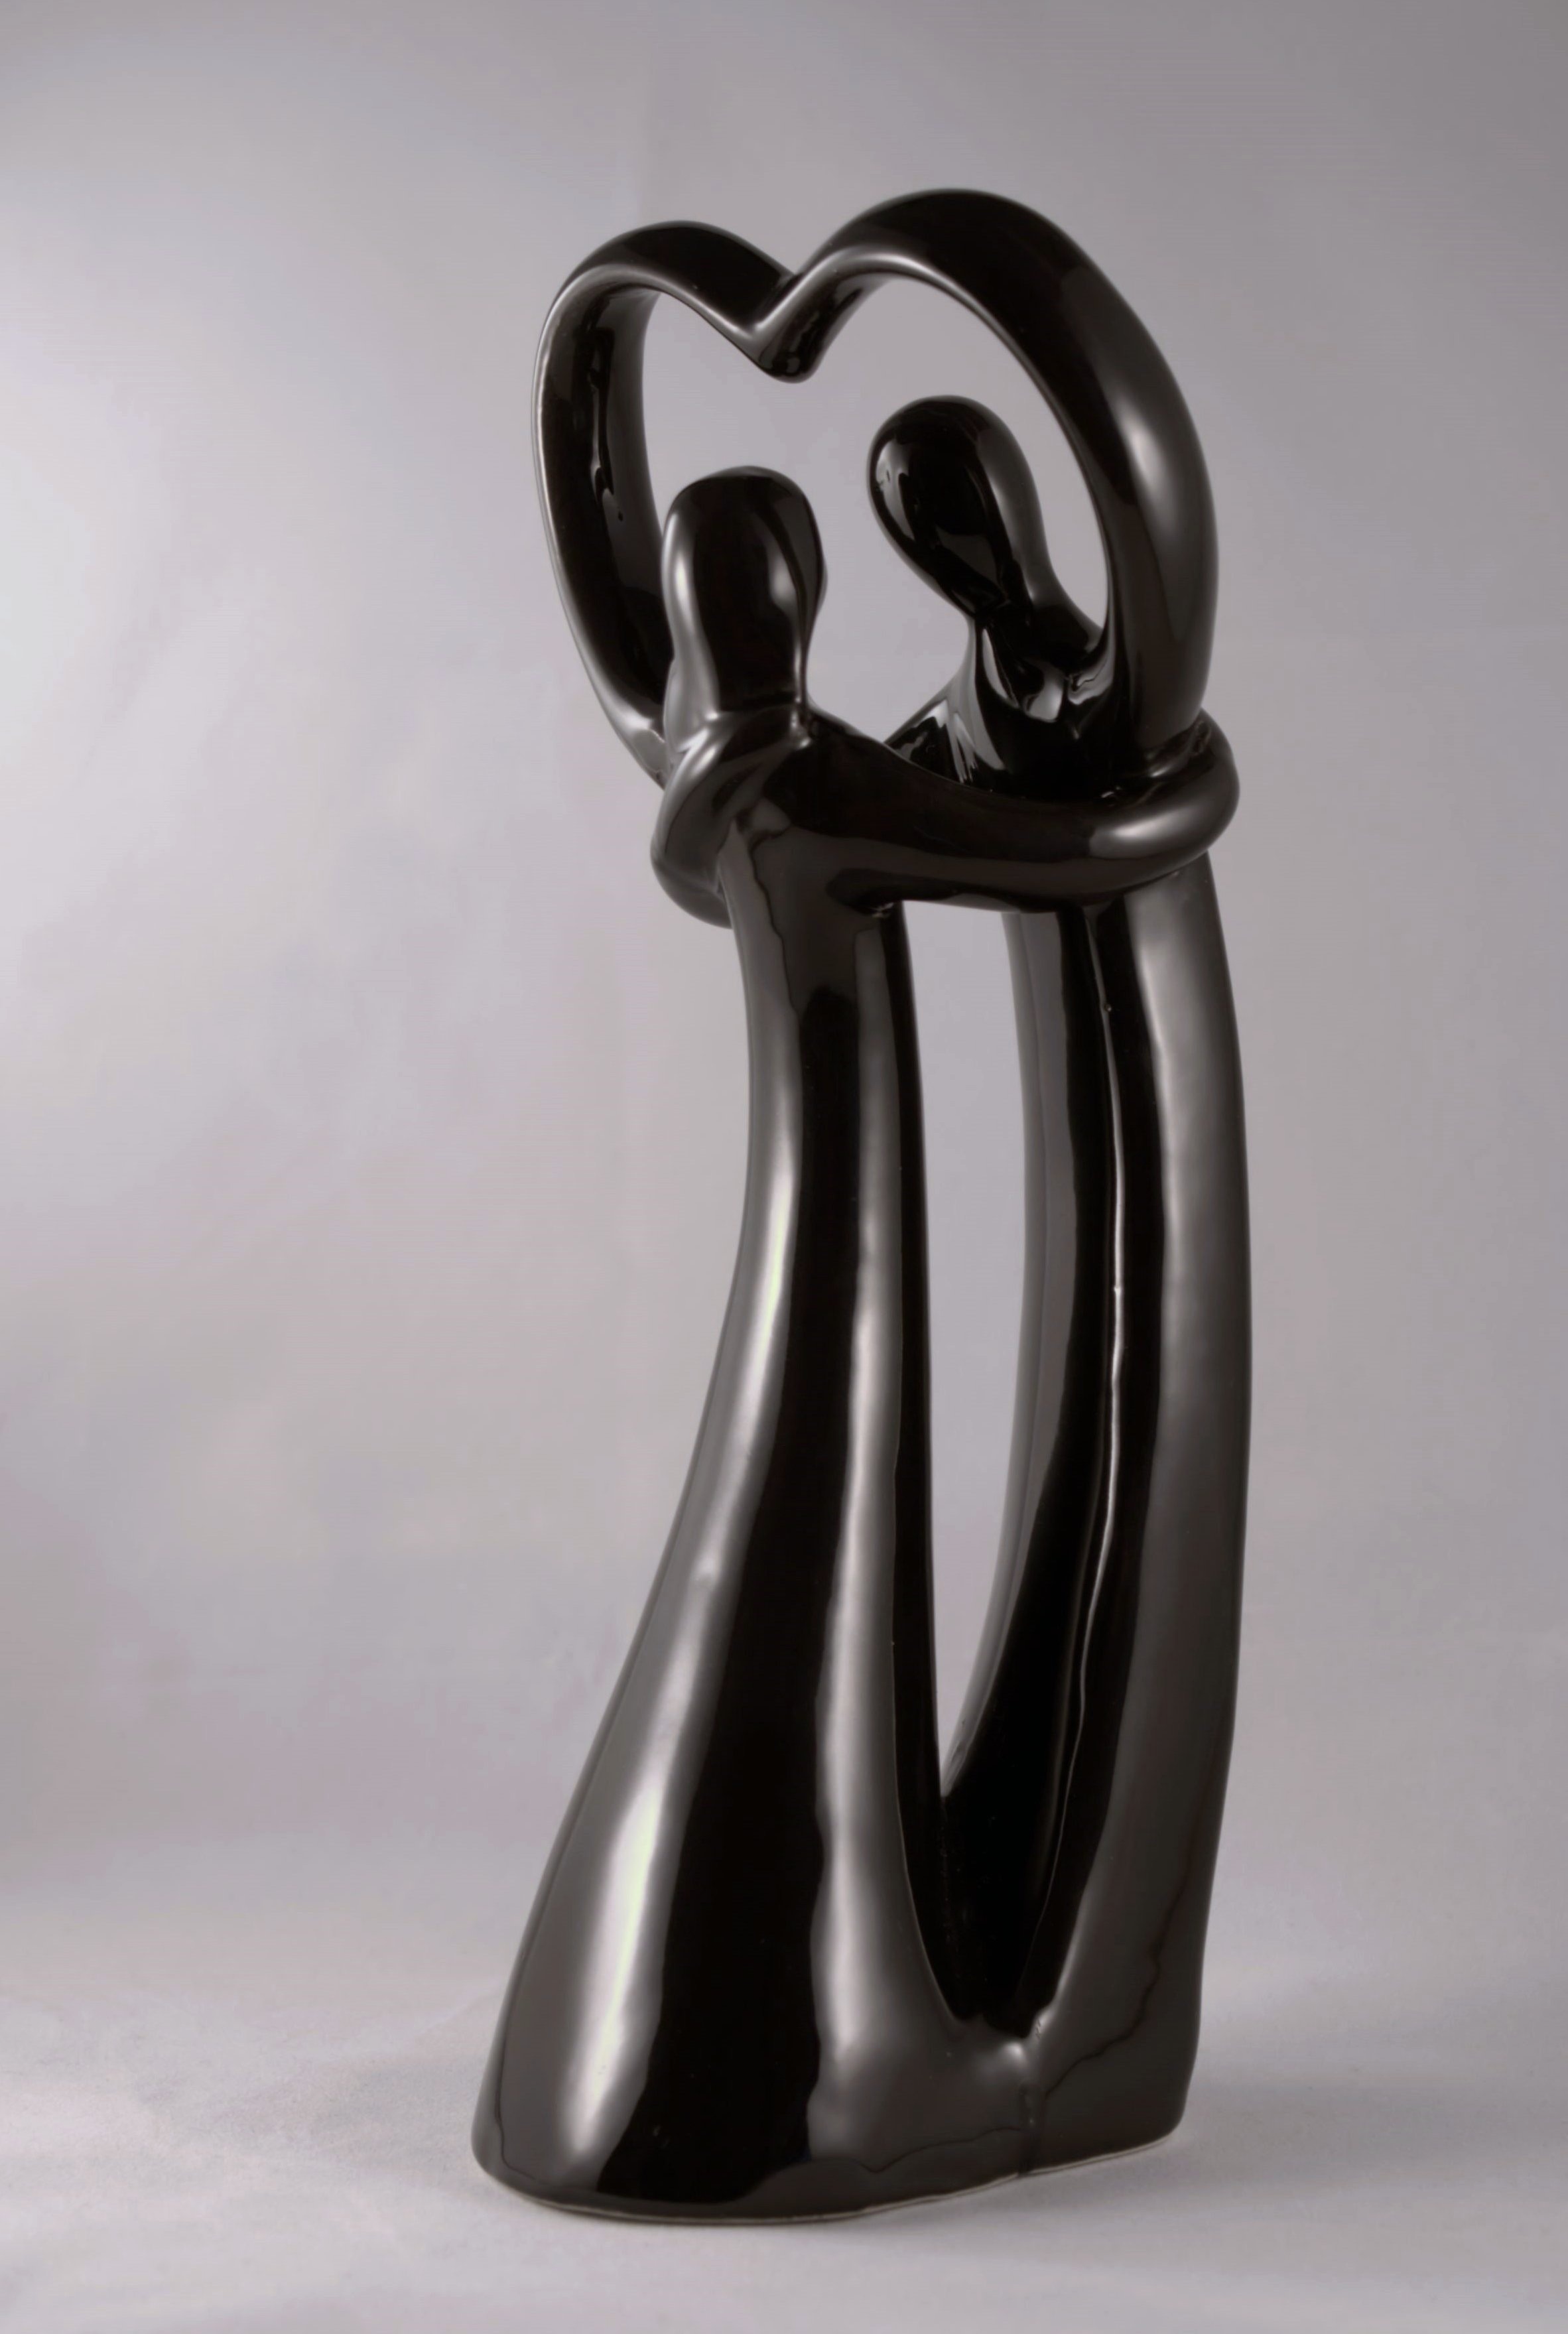
love, heart, vase, ceramic, bottle, font, sculpture, figurine, para, drinkware